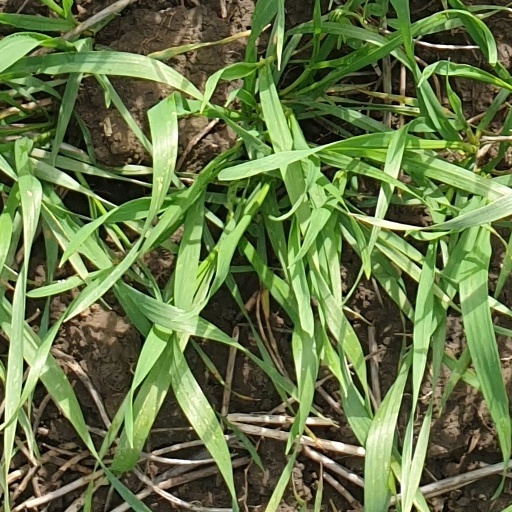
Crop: wheat